Levi Sternberg

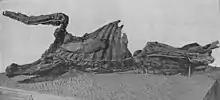
Mummified "Edmontosaurus" found by Levi and George in 1908

Levi Sternberg was born in 1894 at a farm near Lawrence, Kansas to Charles H. Sternberg and Anna Reynolds, the youngest of the three brothers to survive into adulthood. In 1902 the family moved off the farm into the town, visiting the fossil sites of the Niobrara Chalk in 1906 when Levi Sternberg was 11. Charles H. Sternberg felt that his sons were sufficiently ready to join him in his fossil collecting profession full time by 1908, when George was 23, Charles M. was 23, and Levi was 14. As a family the Sternbergs went to Wyoming, with Levi working as an excavator and helping to lift the heavy bones. This expedition took three field seasons to complete, with Sternbergs returning to Lawrence each winter. In August 1908, Levi and George discovered the skull of a "Triceratops" along Schneider Creek, and later a skeleton of "Edmontosaurus" including skin, which would become known as a mummified dinosaur. Returning from the expedition, Levi Sternberg completed high school at Lawrence High School.